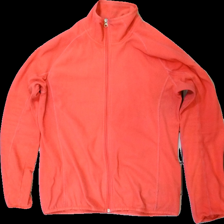
View: front
Type: Cardigan
Category: Ladies
Brand: Mckinley (Intersport)
Colors: Pink
Material: 100% polyester
Pattern: Logo print
Cut: Regular
Size: 42
Season: Spring
Damage location: bottom center
Damage 2 location: bottom right
Damage 3 location: middle right
Price range: <50
Recommended usage: Export
Description: rosa fleece kofta med logga på arm, nopprig